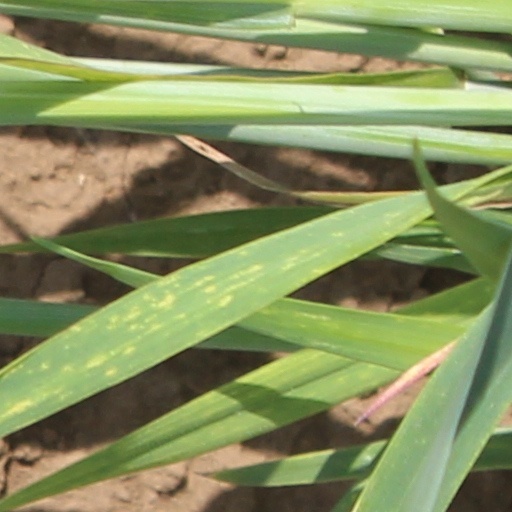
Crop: wheat